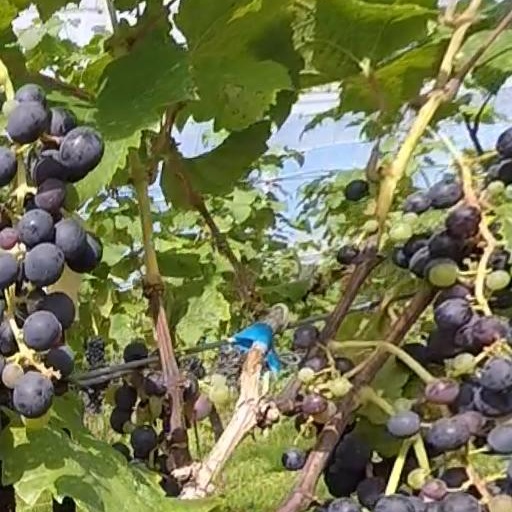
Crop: grape